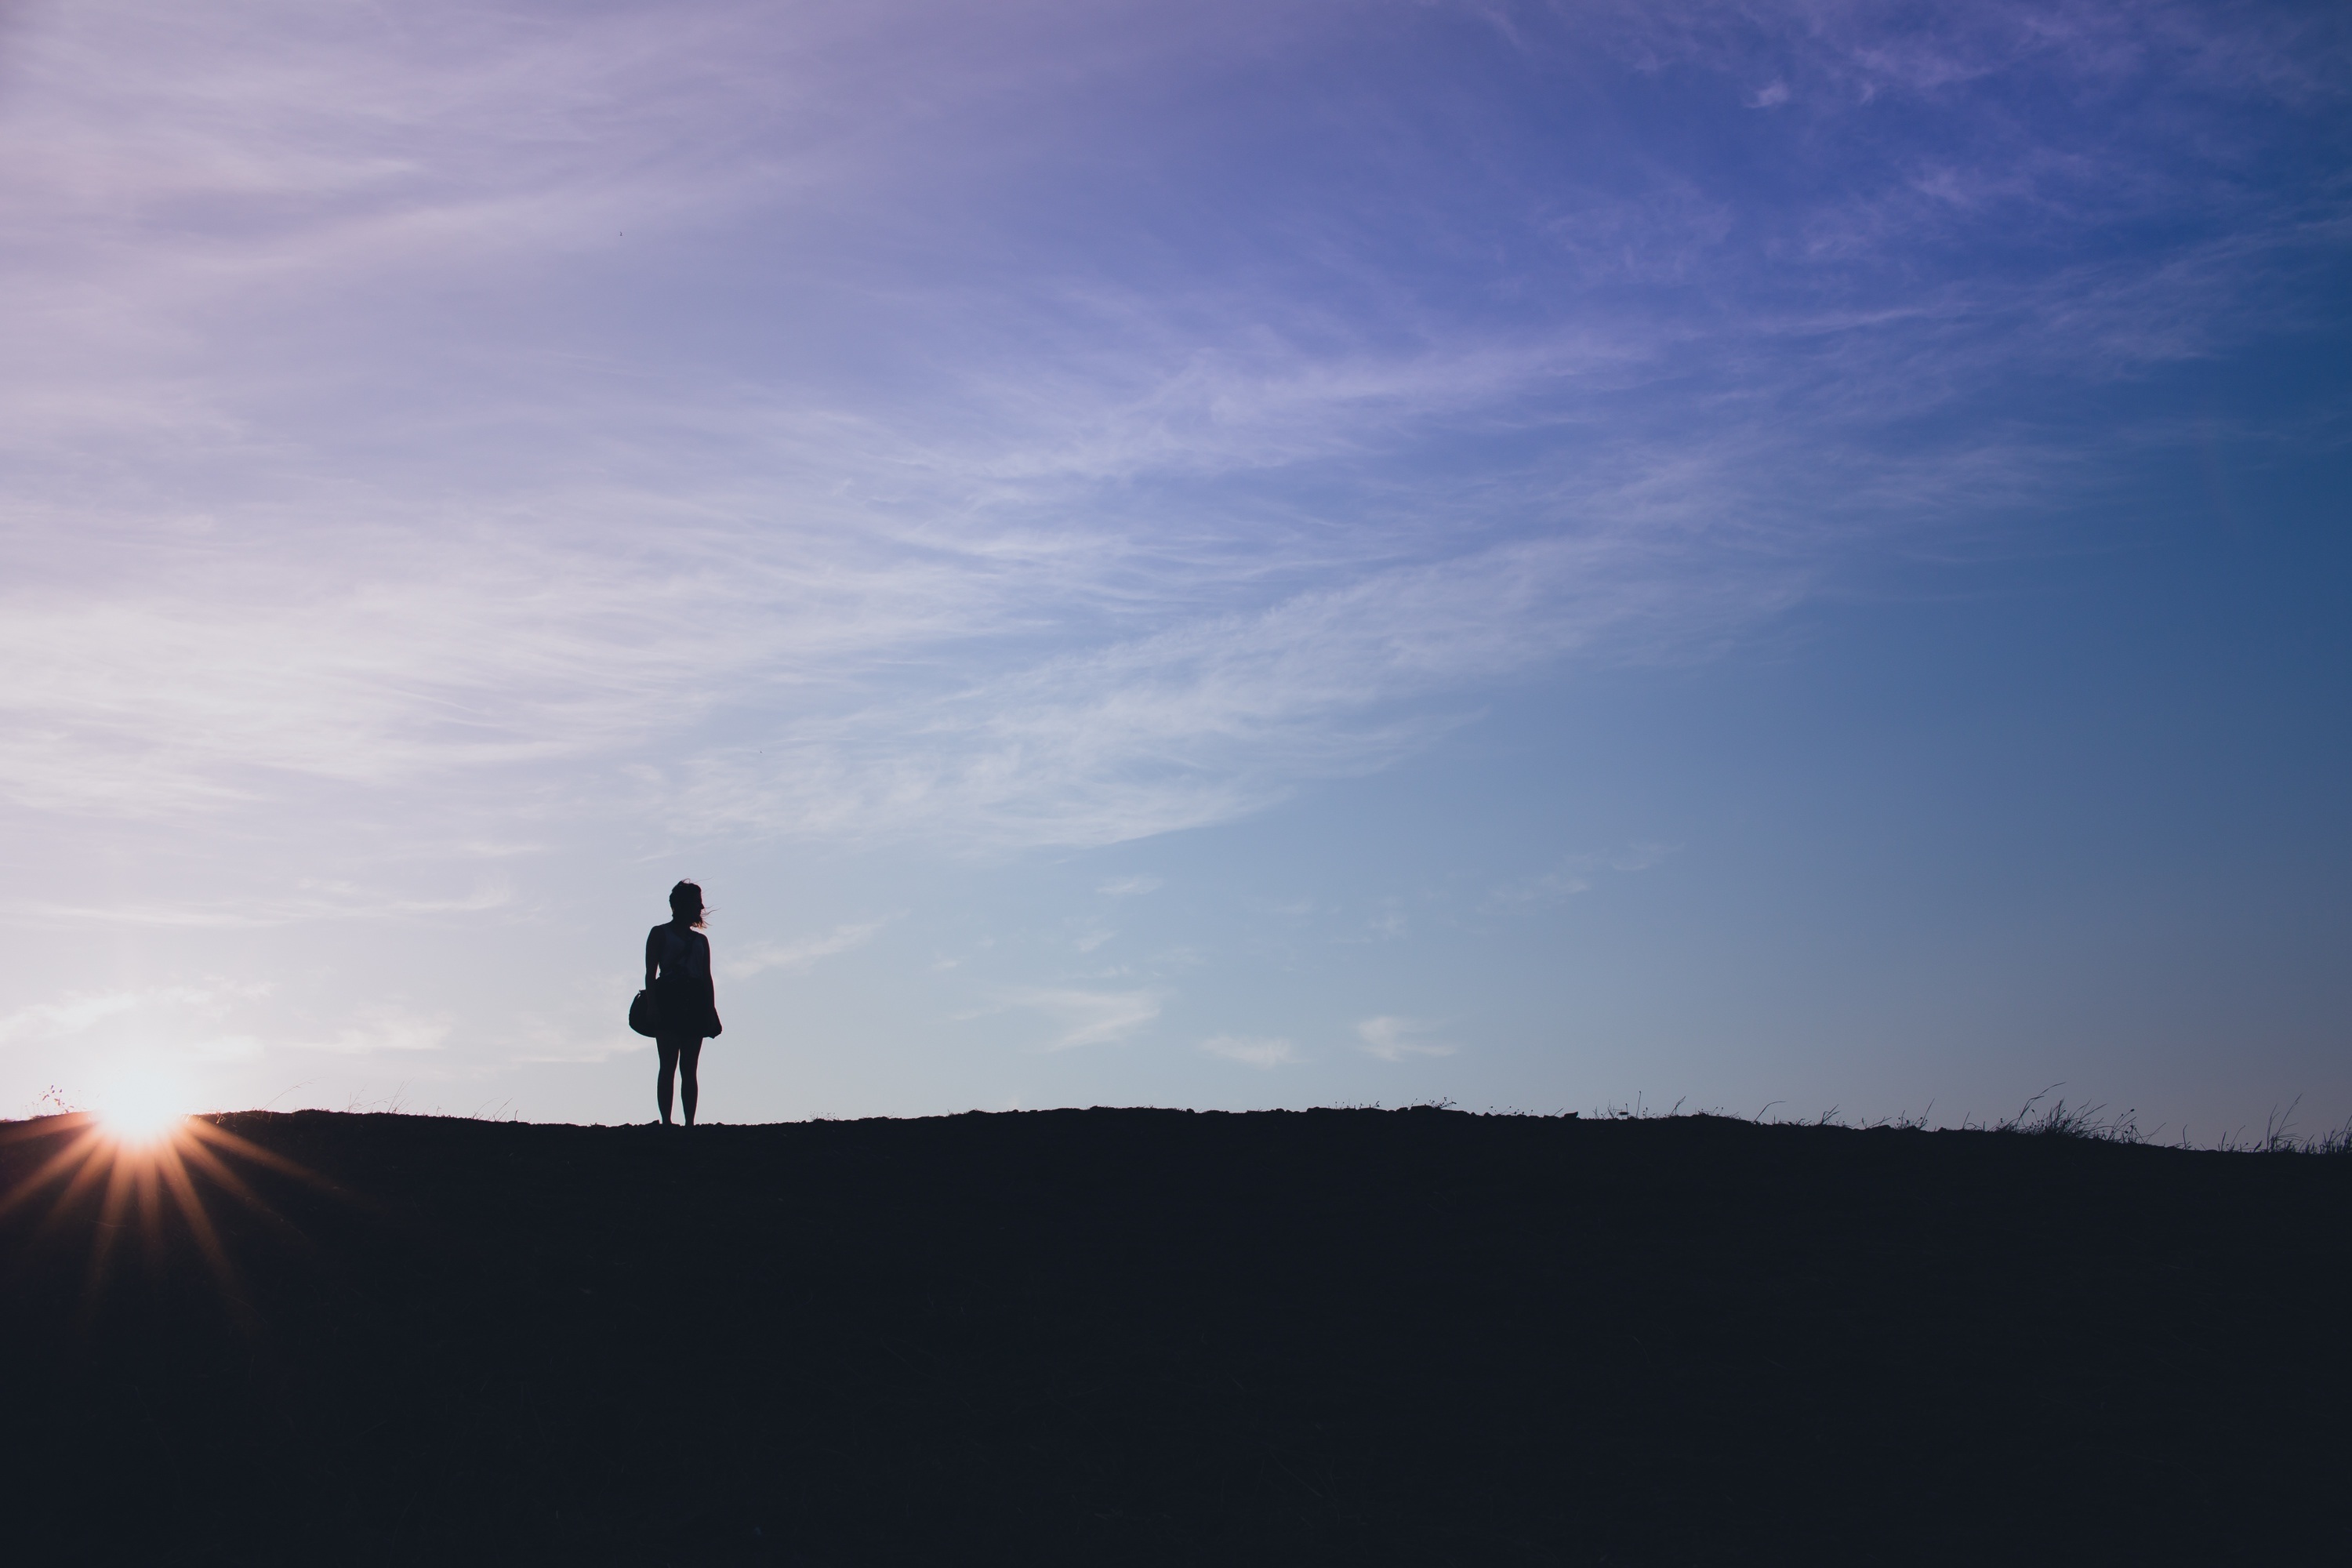
horizon, silhouette, mountain, light, cloud, sky, girl, woman, sunrise, sunset, sunlight, morning, hill, wind, dawn, dusk, female, standing, evening, young, weather, scene, s, shape, woman silhouette, unset, fading light, atmospheric phenomenon, atmosphere of earth